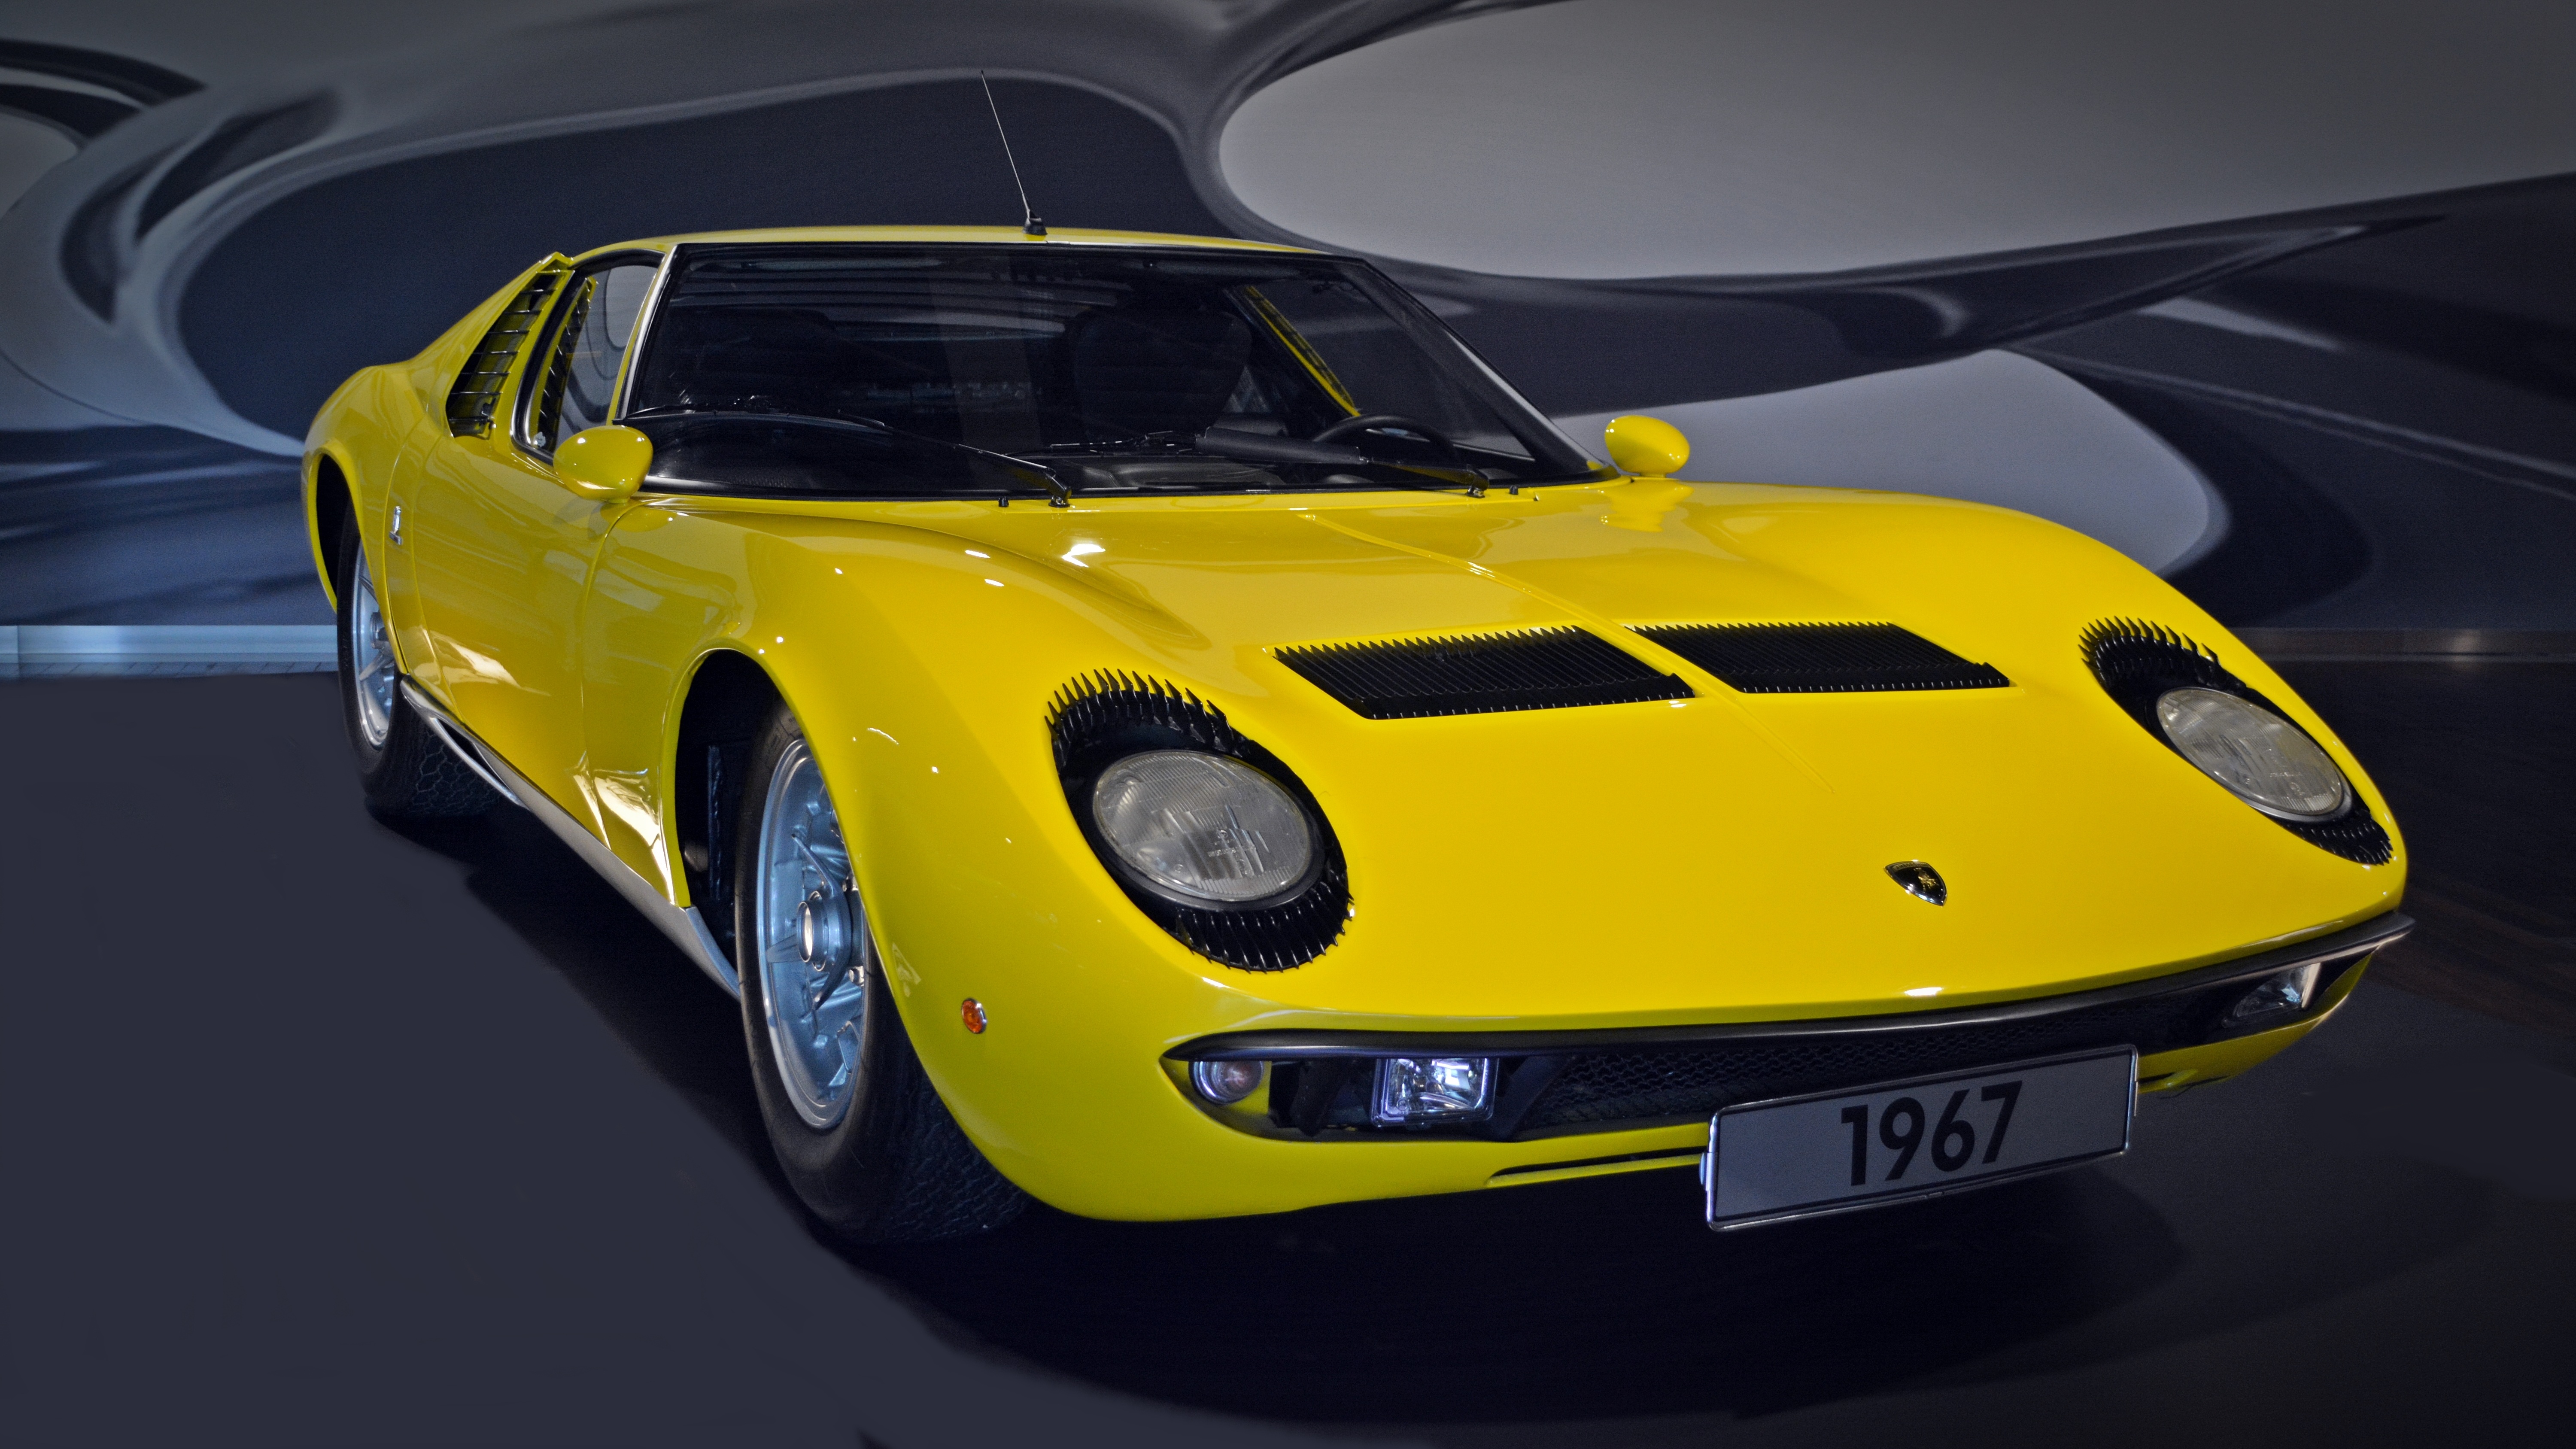
car, vehicle, auto, sports car, race car, supercar, luxury, oldtimer, lamborghini, miura, land vehicle, automobile make, automotive design, lamborghini miura